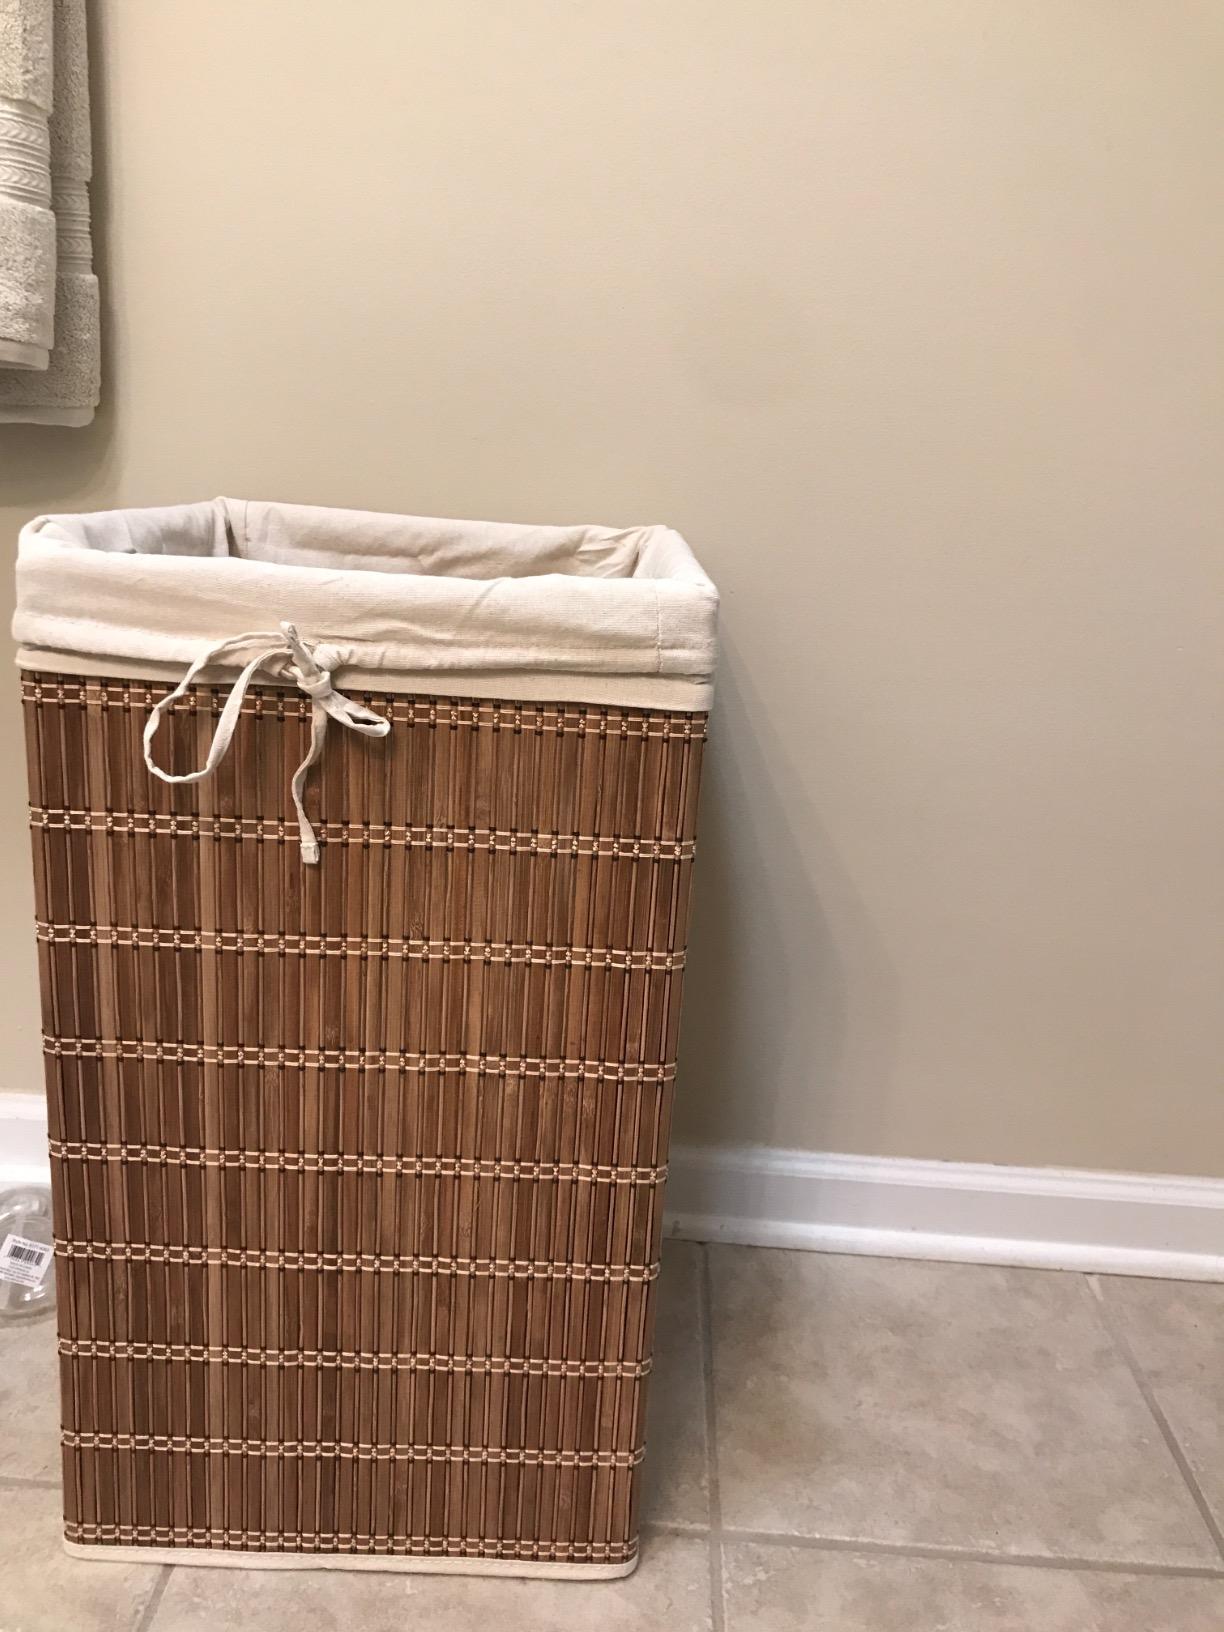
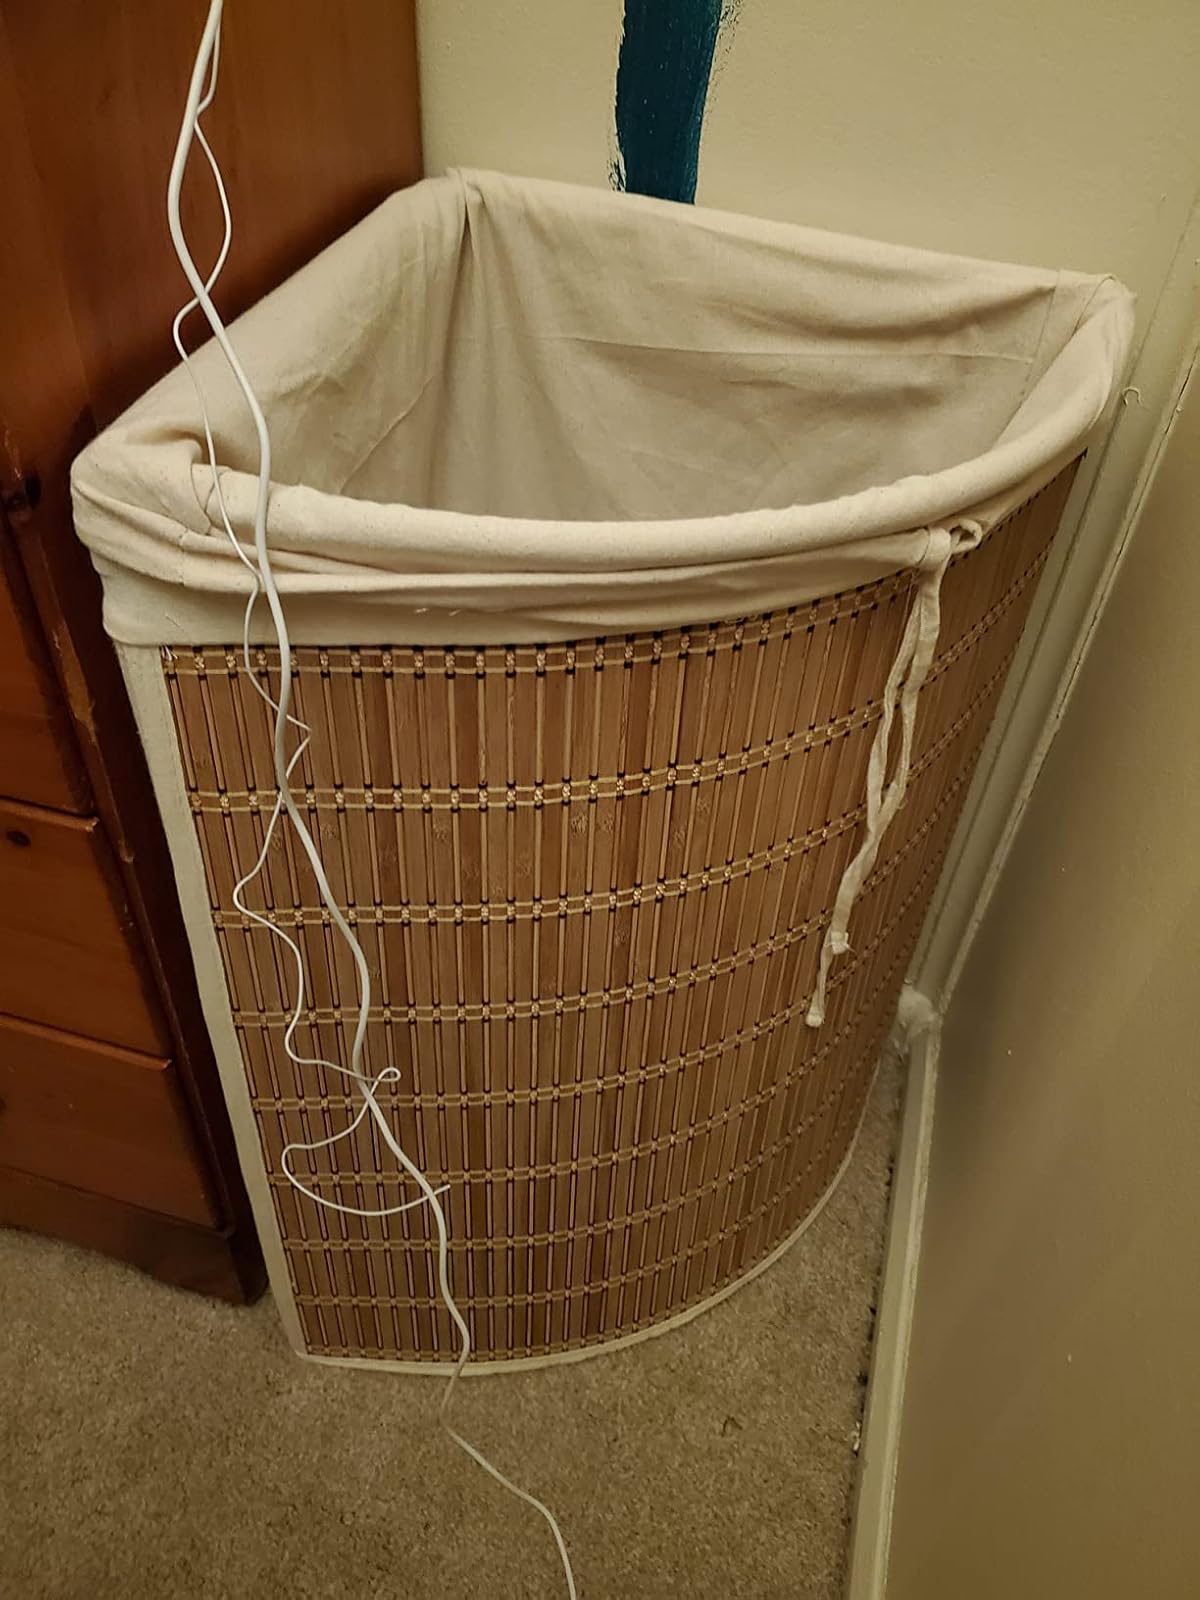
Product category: items_hamper
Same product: no